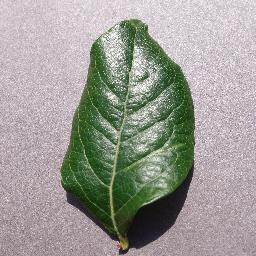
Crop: blueberry
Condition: healthy